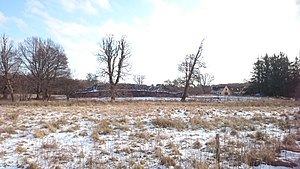
Gurre Slot / Historie
Gurre Slot i januar 2017.
Gurre Slot i januar 2017.
Gurre Slot er i dag en ruin. Kun Storetårn er bevaret i 3 meters højde og tæt omkring tårnet er en mindre ringmur med små hjørnetårne bevaret i op til 3,5 meters højde. Alt af den øvrige borg er kun fundamenter, skjult under græsset. Tårnet har ikke haft adgang fra "stueetagen" men kun fra en af de øverste etager, og er en såkaldt donjon, et borgtårn, hvor beboerne kunne være beskyttet, mens kampe rasede udenfor.